François Coppens

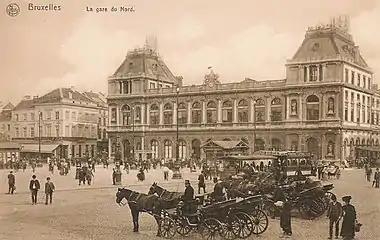
Brussels-North railway station,

On September 27, 1841, he was named honorary architect of the railway for the part he took in the formation of the project for the North station in Brussels. On November 8, 1841, François Coppens, was appointed knight of the Order of Leopold.